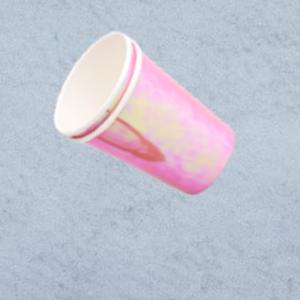
Label: cups